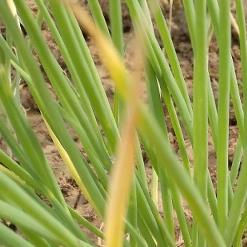
Crop: Onion
Condition: fusarium-d